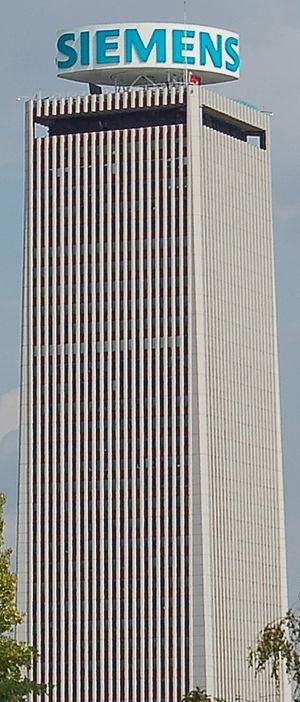
La tour Pleyel est un gratte-ciel de bureaux situé au Carrefour Pleyel à Saint-Denis en Seine-Saint-Denis dans la proche banlieue nord de Paris.
Le carrefour Pleyel est un carrefour routier important situé à Saint-Denis, dans le quartier de la Plaine Saint-Denis, à proximité de Saint-Ouen.
Voici une liste des plus hauts bâtiments de l'agglomération parisienne.